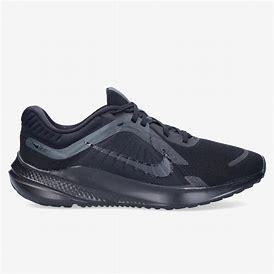
Brand: Nike
Model: Quest 5